History of cannabis in Italy

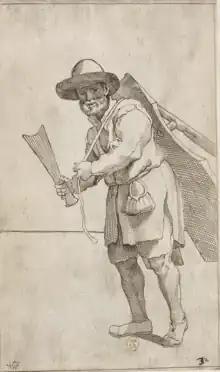
Engraving by Annibale Carracci and Simon Guillain depicting a tanner of hemp and flax, holding a spatula-like tool and carrying a "gràmola", in 1646.

The oldest "corderia" that is still operating in Italy was established in 1796 in Castellammare di Stabia, in the Kingdom of Naples, to manufacture high-quality cordage from hemp as part of the local shipyard, which was founded in 1773 by royal decree of King Ferdinand IV of Naples. Two notable examples of Royal Italian Navy ships that were later built at said shipyard, and also supplied by the associated ropeyard, were the training ships RNS "Cristoforo Colombo" and "Amerigo Vespucci". The RNS "Cristoforo Colombo", launched in 1928, was a full-rigged three-masted tall ship that had twenty-six sails made from textile hemp, for a total area of about , while the rigging ropes were made of both hemp and "Manila hemp". The slightly larger twin ship NS "Amerigo Vespucci", launched in 1931 and still in operation with the Italian Navy to the present day, has twenty-four sails made from textile hemp, for a total area of about and a thickness ranging between and , while the rigging ropes are currently made of both "Manila hemp" and nylon.